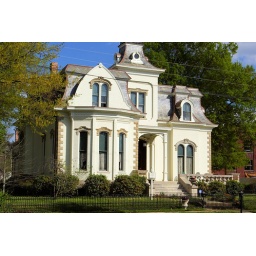
Quapaw Quarter, Little Rock Arkansas. This was the house used in the television show &amp;quot;Designing Women&amp;quot;.